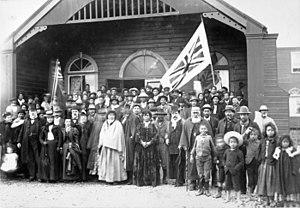
Greytown, 2 202 habitants, est une ville de la région de Wairarapa en Nouvelle-Zélande, dans l'île du Nord. Elle est située à 80 km au nord-est de Wellington et 25 kilomètres au sud-ouest de Masterton, sur l'autoroute nationale n°2.